Old Portal de Mercaderes (Mexico City)

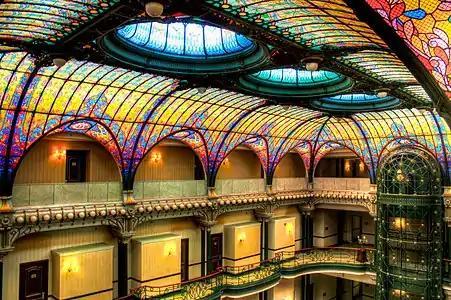
The Gran Hotel Ciudad de México interior, built in 1918 by Jacques Grüber.

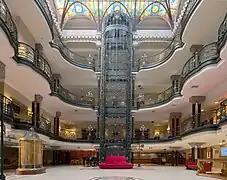
Elevator and floors with balconies inside the hotel.

The Gran Hotel occupies the extreme southern end of this side, and while it appears to be the same building as that which contains the Hotel Majestic, in reality it is separate. This building came into being as the "Mercantile Center" in 1899, built for José de Teresa, a merchant and ambassador of Mexico to Austria. At the end of the 19th century, Mexico made strides to modernize; one way of doing this was by introducing new building techniques. It was the first building built using the "Chicago" technique, using iron and concrete and was home to one of the first department stores in Mexico City. Its entrance and façade is located on 16 de Septiembre and not the Zócalo. For that reason, its façade is the original Neoclassical and not the neocolonial mandated by the government to unify the appearance of the Zócalo. Only the side of the building facing the Zócalo itself has been redone in this fashion.